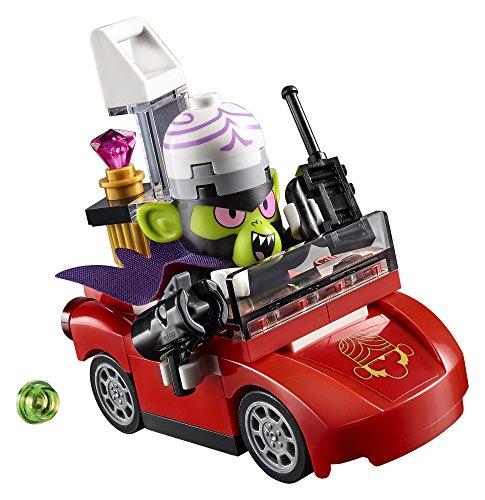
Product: LEGO The Powerpuff Girls Mojo Jojo Strikes 41288 Building Kit (228 Pieces)
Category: Toys & Games | Building Toys | Building Sets
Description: The LEGO The Powerpuff Girls Mojo Jojo Strikes 41288 ice cream stand building toy can be built together with all other original LEGO construction sets and LEGO bricks for creative building.
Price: $29.50
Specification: ProductDimensions:10.3x7.5x2.4inches|ItemWeight:12.6ounces|ShippingWeight:12.8ounces(Viewshippingratesandpolicies)|ASIN:B07BL627K8|Itemmodelnumber:6213322|Manufacturerrecommendedage:6-12years